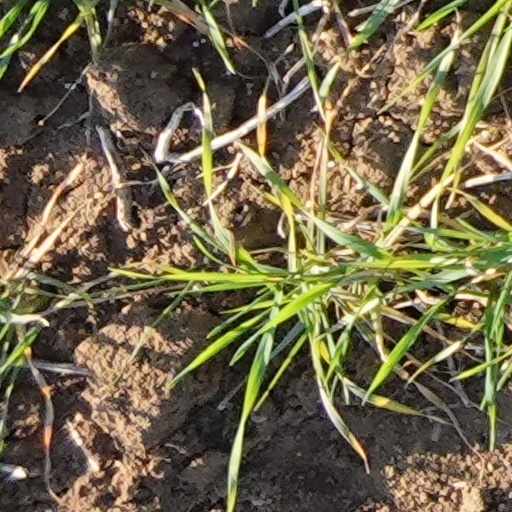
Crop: wheat